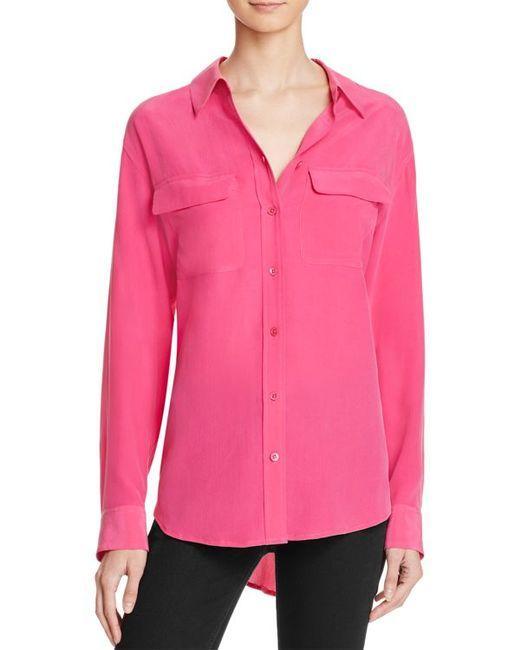
Dunkelrosa stilvolles formelles Hemd für Frauen